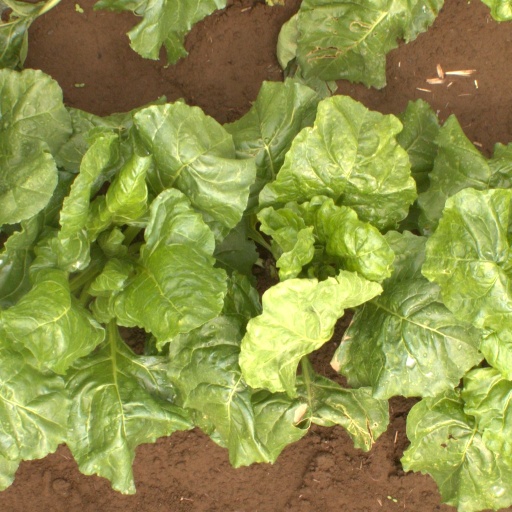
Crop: sugar beet